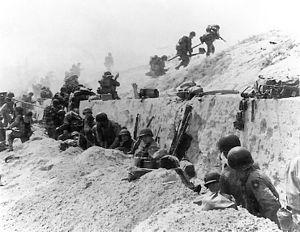
Surnommée Ivy, c'est-à-dire Lierre, jeu de mot sur la prononciation de IV en anglais, la 4ᵉ division d'infanterie américaine de l'US Army est créée en décembre 1917 et foule le sol de France lors de la Première Guerre mondiale. Réorganisée en 1940, elle gagne le Royaume-Uni en janvier 1944 sous les ordres du général Barton.